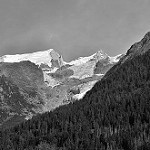
Label: B & W